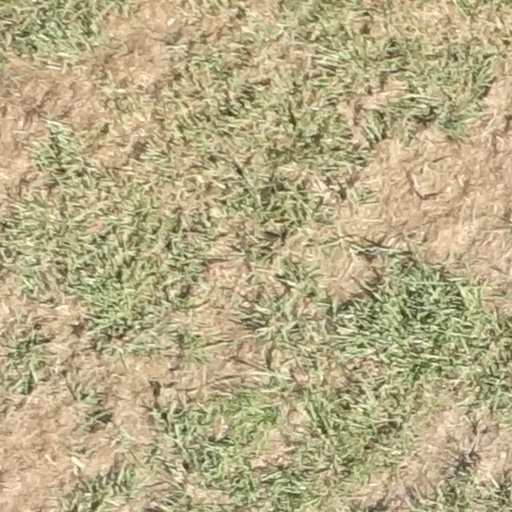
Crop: sorghum